CXorf38 Isoform 1

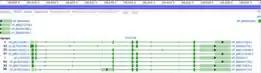

The CXorf38 gene codes for a protein with 319 amino acids. The predicted precursor molecular weight is approximately 36.65 kDa. The isoelectric point is predicted to be approximately 6. Compositional Analysis shows that CXorf38 is threonine poor (1.9%) relative to other human proteins.